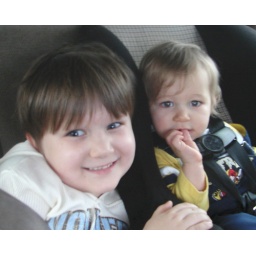
Here are my boys in the van after I picked Isaiah up from school.